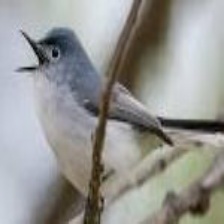
Species: BLUE GRAY GNATCATCHER
Scientific name: POLIOPTILA CAERULEA